Wisconsin Badgers football

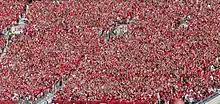
Students in sections O & P jumping around and dancing in 2014

The UW-U of M series is the nation's most-played rivalry in Division I FBS football and has been played continuously since 1907. Much prestige was always associated with the game, and its significance was emphasized with its place on the schedule. Between 1933 and 1982, the Wisconsin-Minnesota game was always the final regular-season contest for each school. The series took an added twist in 1948 when more than state bragging rights were on the line. After a 16-0 setback that season, the Wisconsin lettermen's group, the National 'W' Club, presented Minnesota with an axe wielded by Paul Bunyan. He was the mythical giant of Midwestern lumber camps. Each year since, the winner of the annual battle between the Big Ten rivals is presented with the axe, complete with scores inscribed on the handle, for display on its campus. Wisconsin leads the series at 63-62-8.